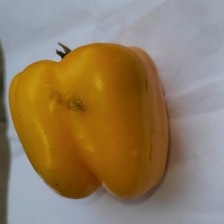
Label: capsicum